St Mary's, Isles of Scilly

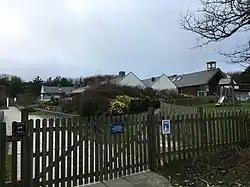
Five Islands Academy site at St Mary's

Giant's Castle is an Iron Age cliff castle on the coastal path between the airfield and Porth Hellick Bay.